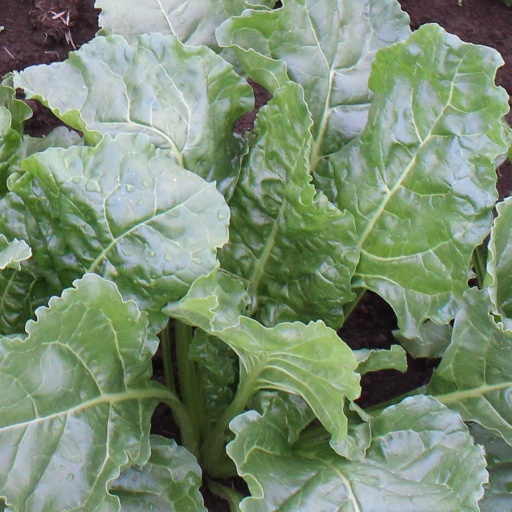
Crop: sugar beet